Rey Mysterio

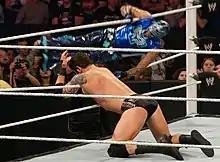
Mysterio's last WWE in-ring match before his return in 2018 was a loss to Bad News Barrett in April 2014.

At Fatal 4-Way on June 20, Mysterio defeated Jack Swagger, Big Show, and CM Punk to win the World Heavyweight Championship for the second time. On July 18, at Money in the Bank, he retained the title against Swagger before Kane, who had won the SmackDown Money in the Bank ladder match earlier that night, cashed in his Money in the Bank briefcase, ending Mysterio's reign at 28 days. He had a rematch for the title at SummerSlam on August 15, but he was defeated.